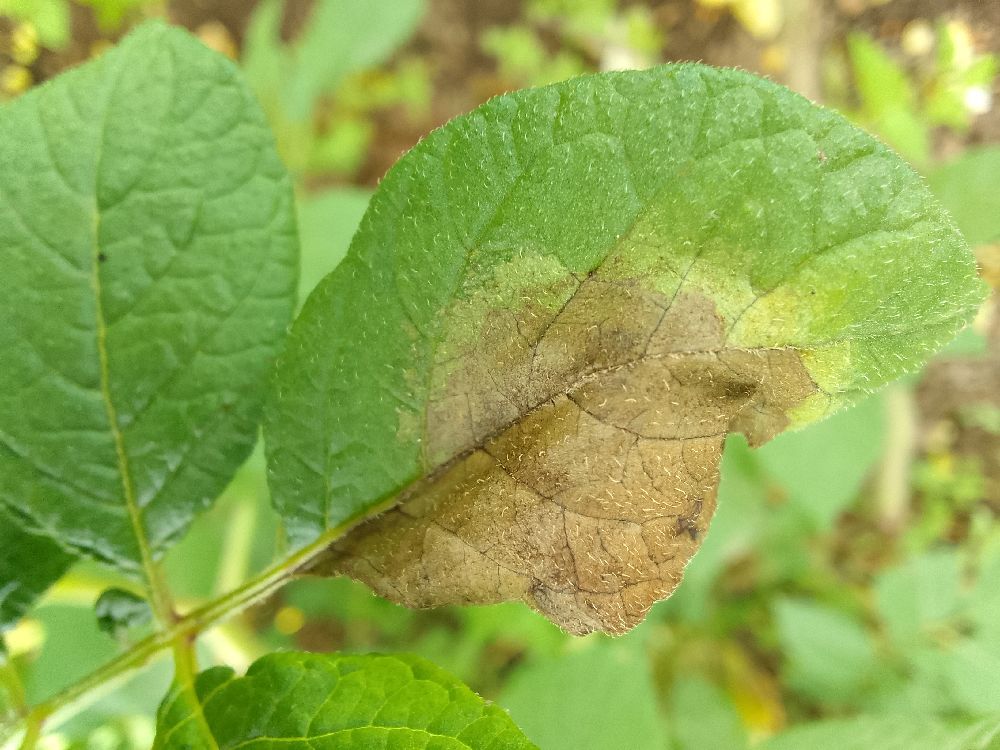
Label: Late blight